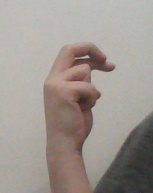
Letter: zay